Glen Michaels

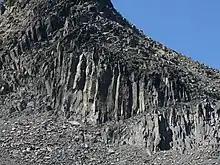
Basalt columns on Meany Crest, Mount Rainier National Park, U.S.A.

Michaels spoke of how the landscape of the Pacific Northwest, especially the basalt columns influenced his sculpture. His works usually included chipped tiles that echo these rock formations. The influence of the art and calligraphy of Japan is also visible. In 1960 spent two months there, including a few weeks staying at a Zen temple. He was entranced by how the manicured gardens blended perfectly into the wild. Both influences found their way into the site specific screen he created for the Frank Lloyd Wright Bloomfield Hills, Michigan Melvyn Maxwell and Sara Stein Smith House.